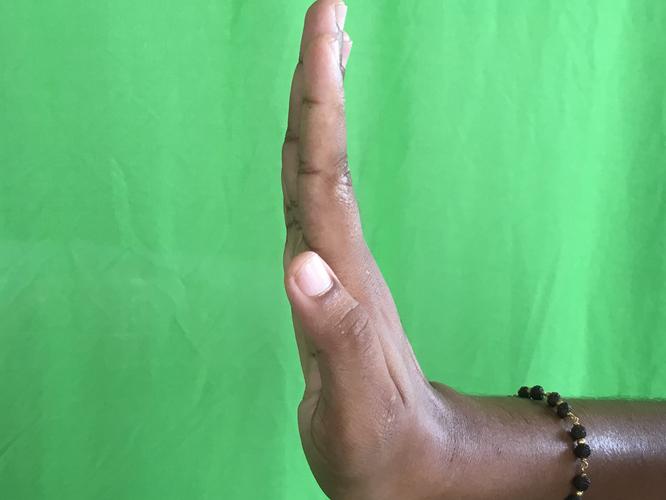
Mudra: Pathaka
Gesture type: single_hand